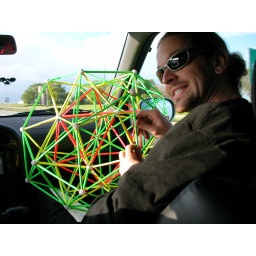
building in the car , on the way